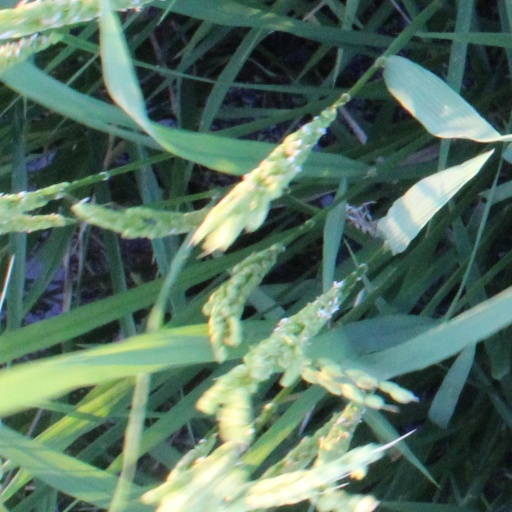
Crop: rice